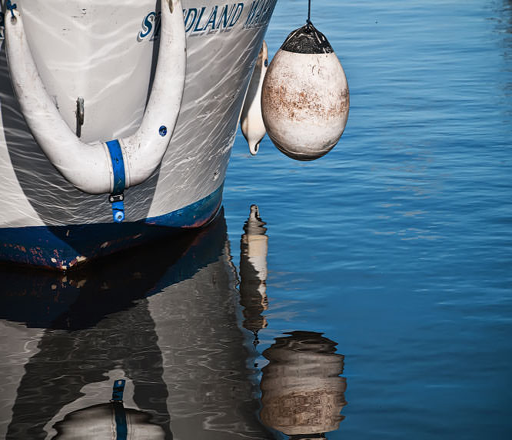
reflection of a boat on water